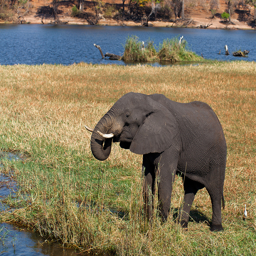
An elephant slakes his thirst by a river as an egret walks behind.
An elephant with tusks is standing near the bank of the water.
A tusked elephant eats grass by the water
There is an elephant standing in a green grass field
an elephant on a field near a body of water